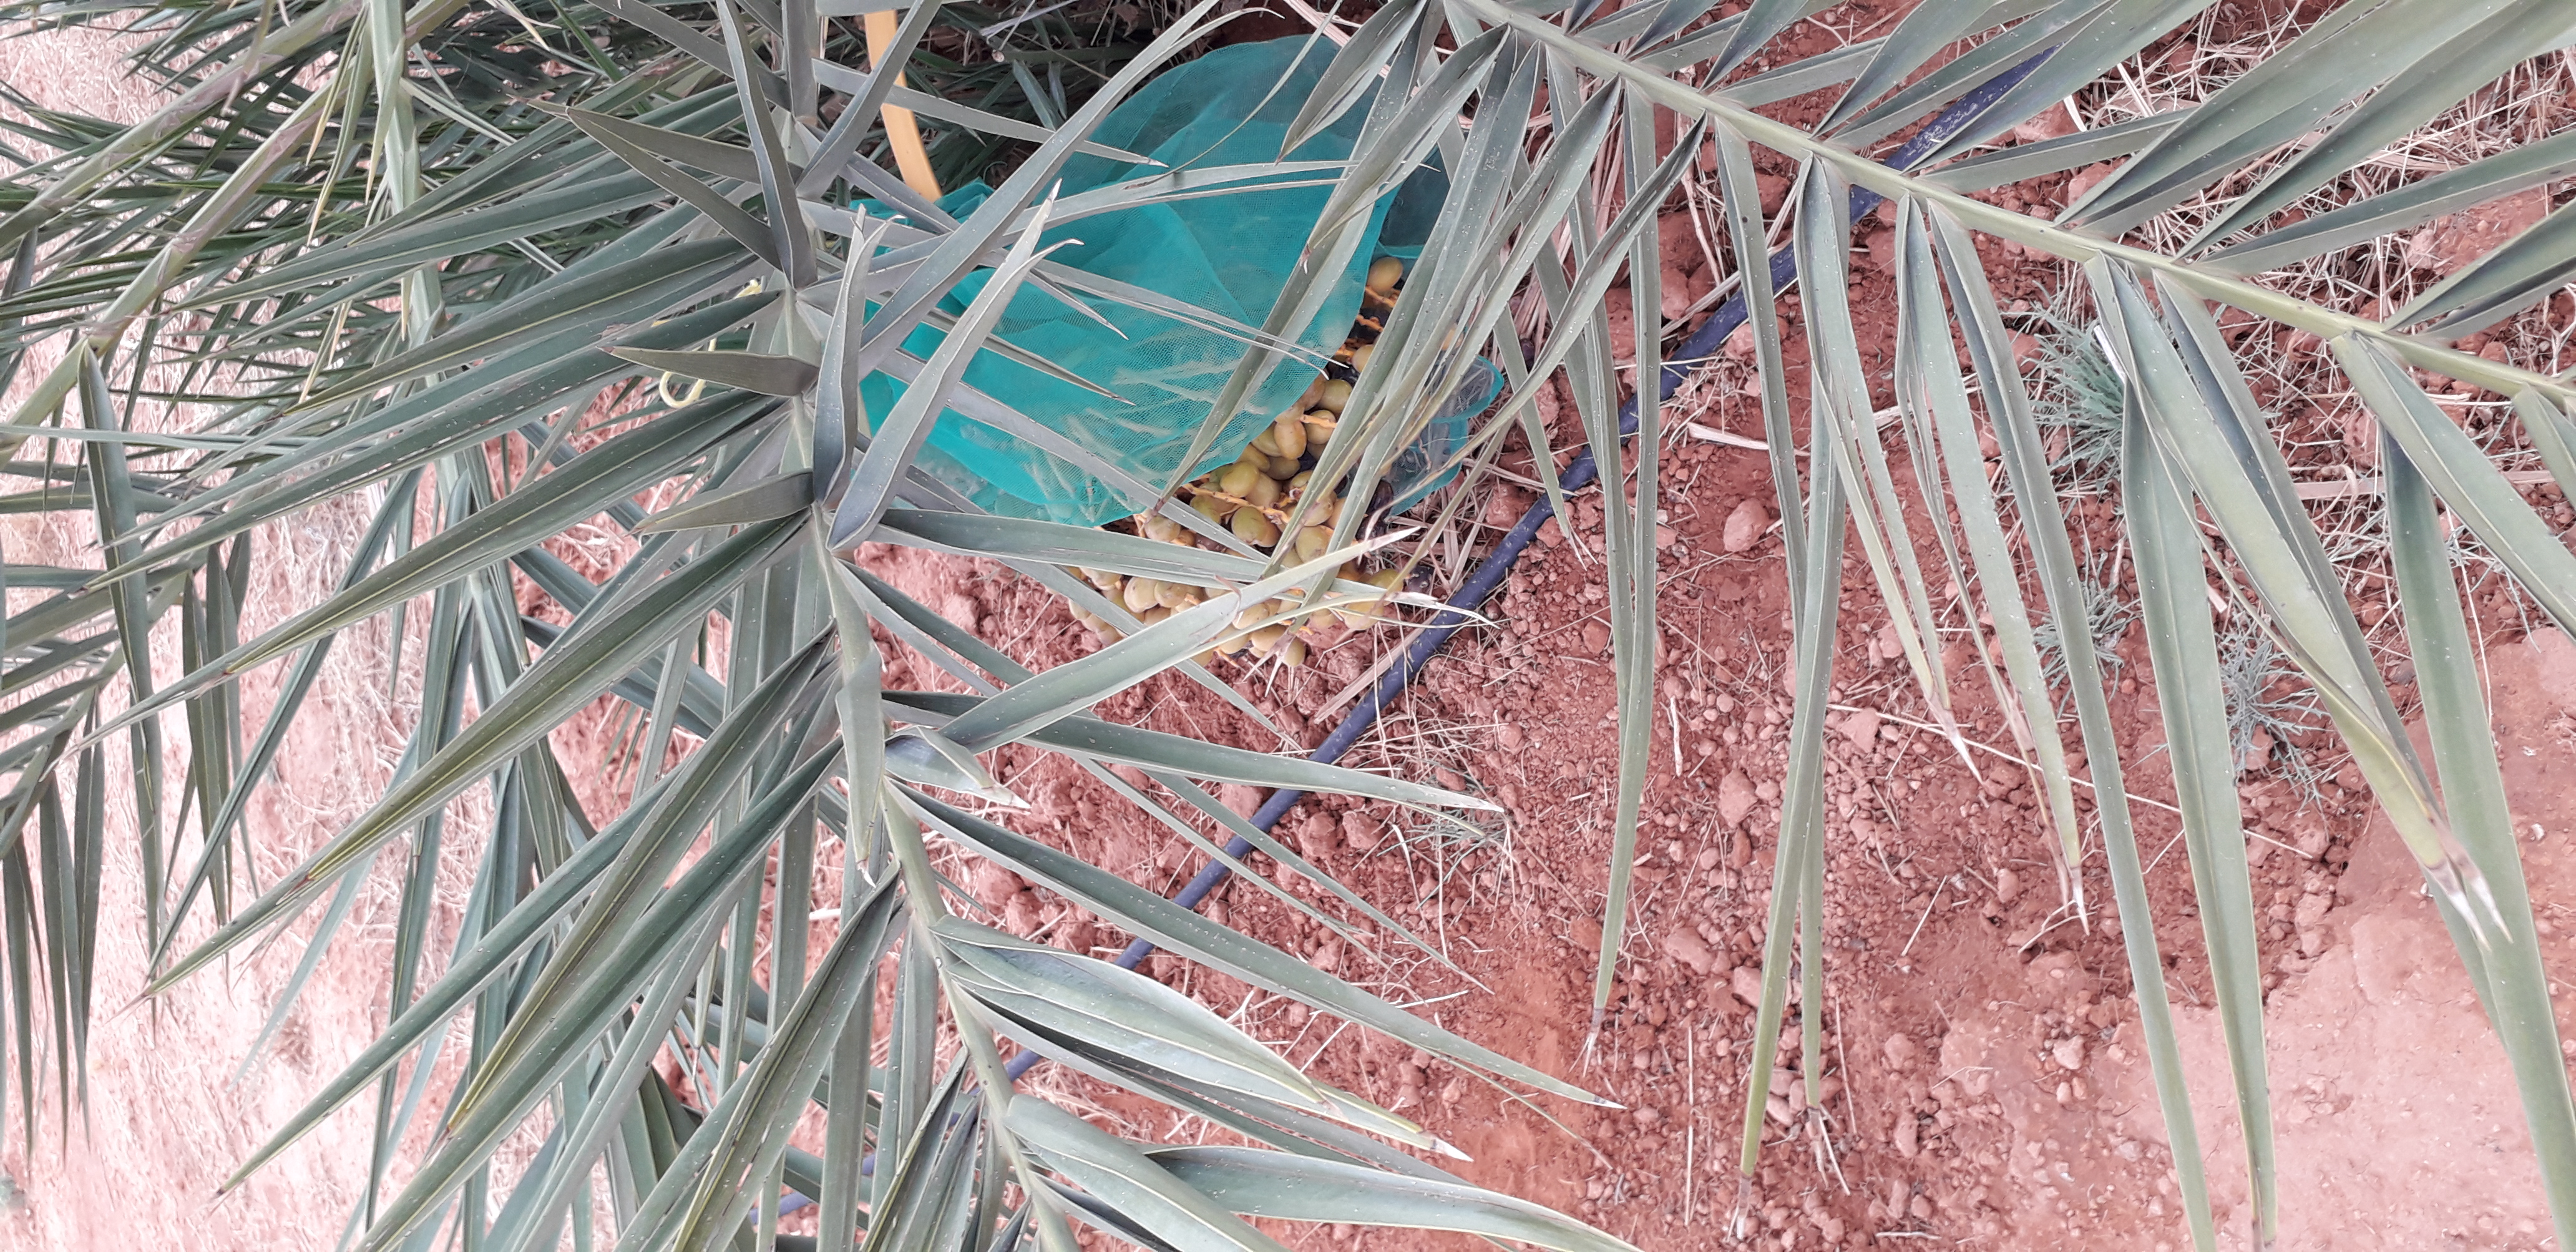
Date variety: kholt